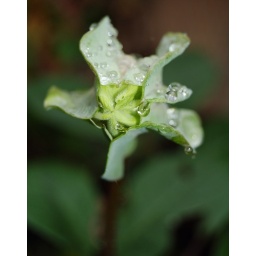
flower bud from the cup and saucer vine in my garden.